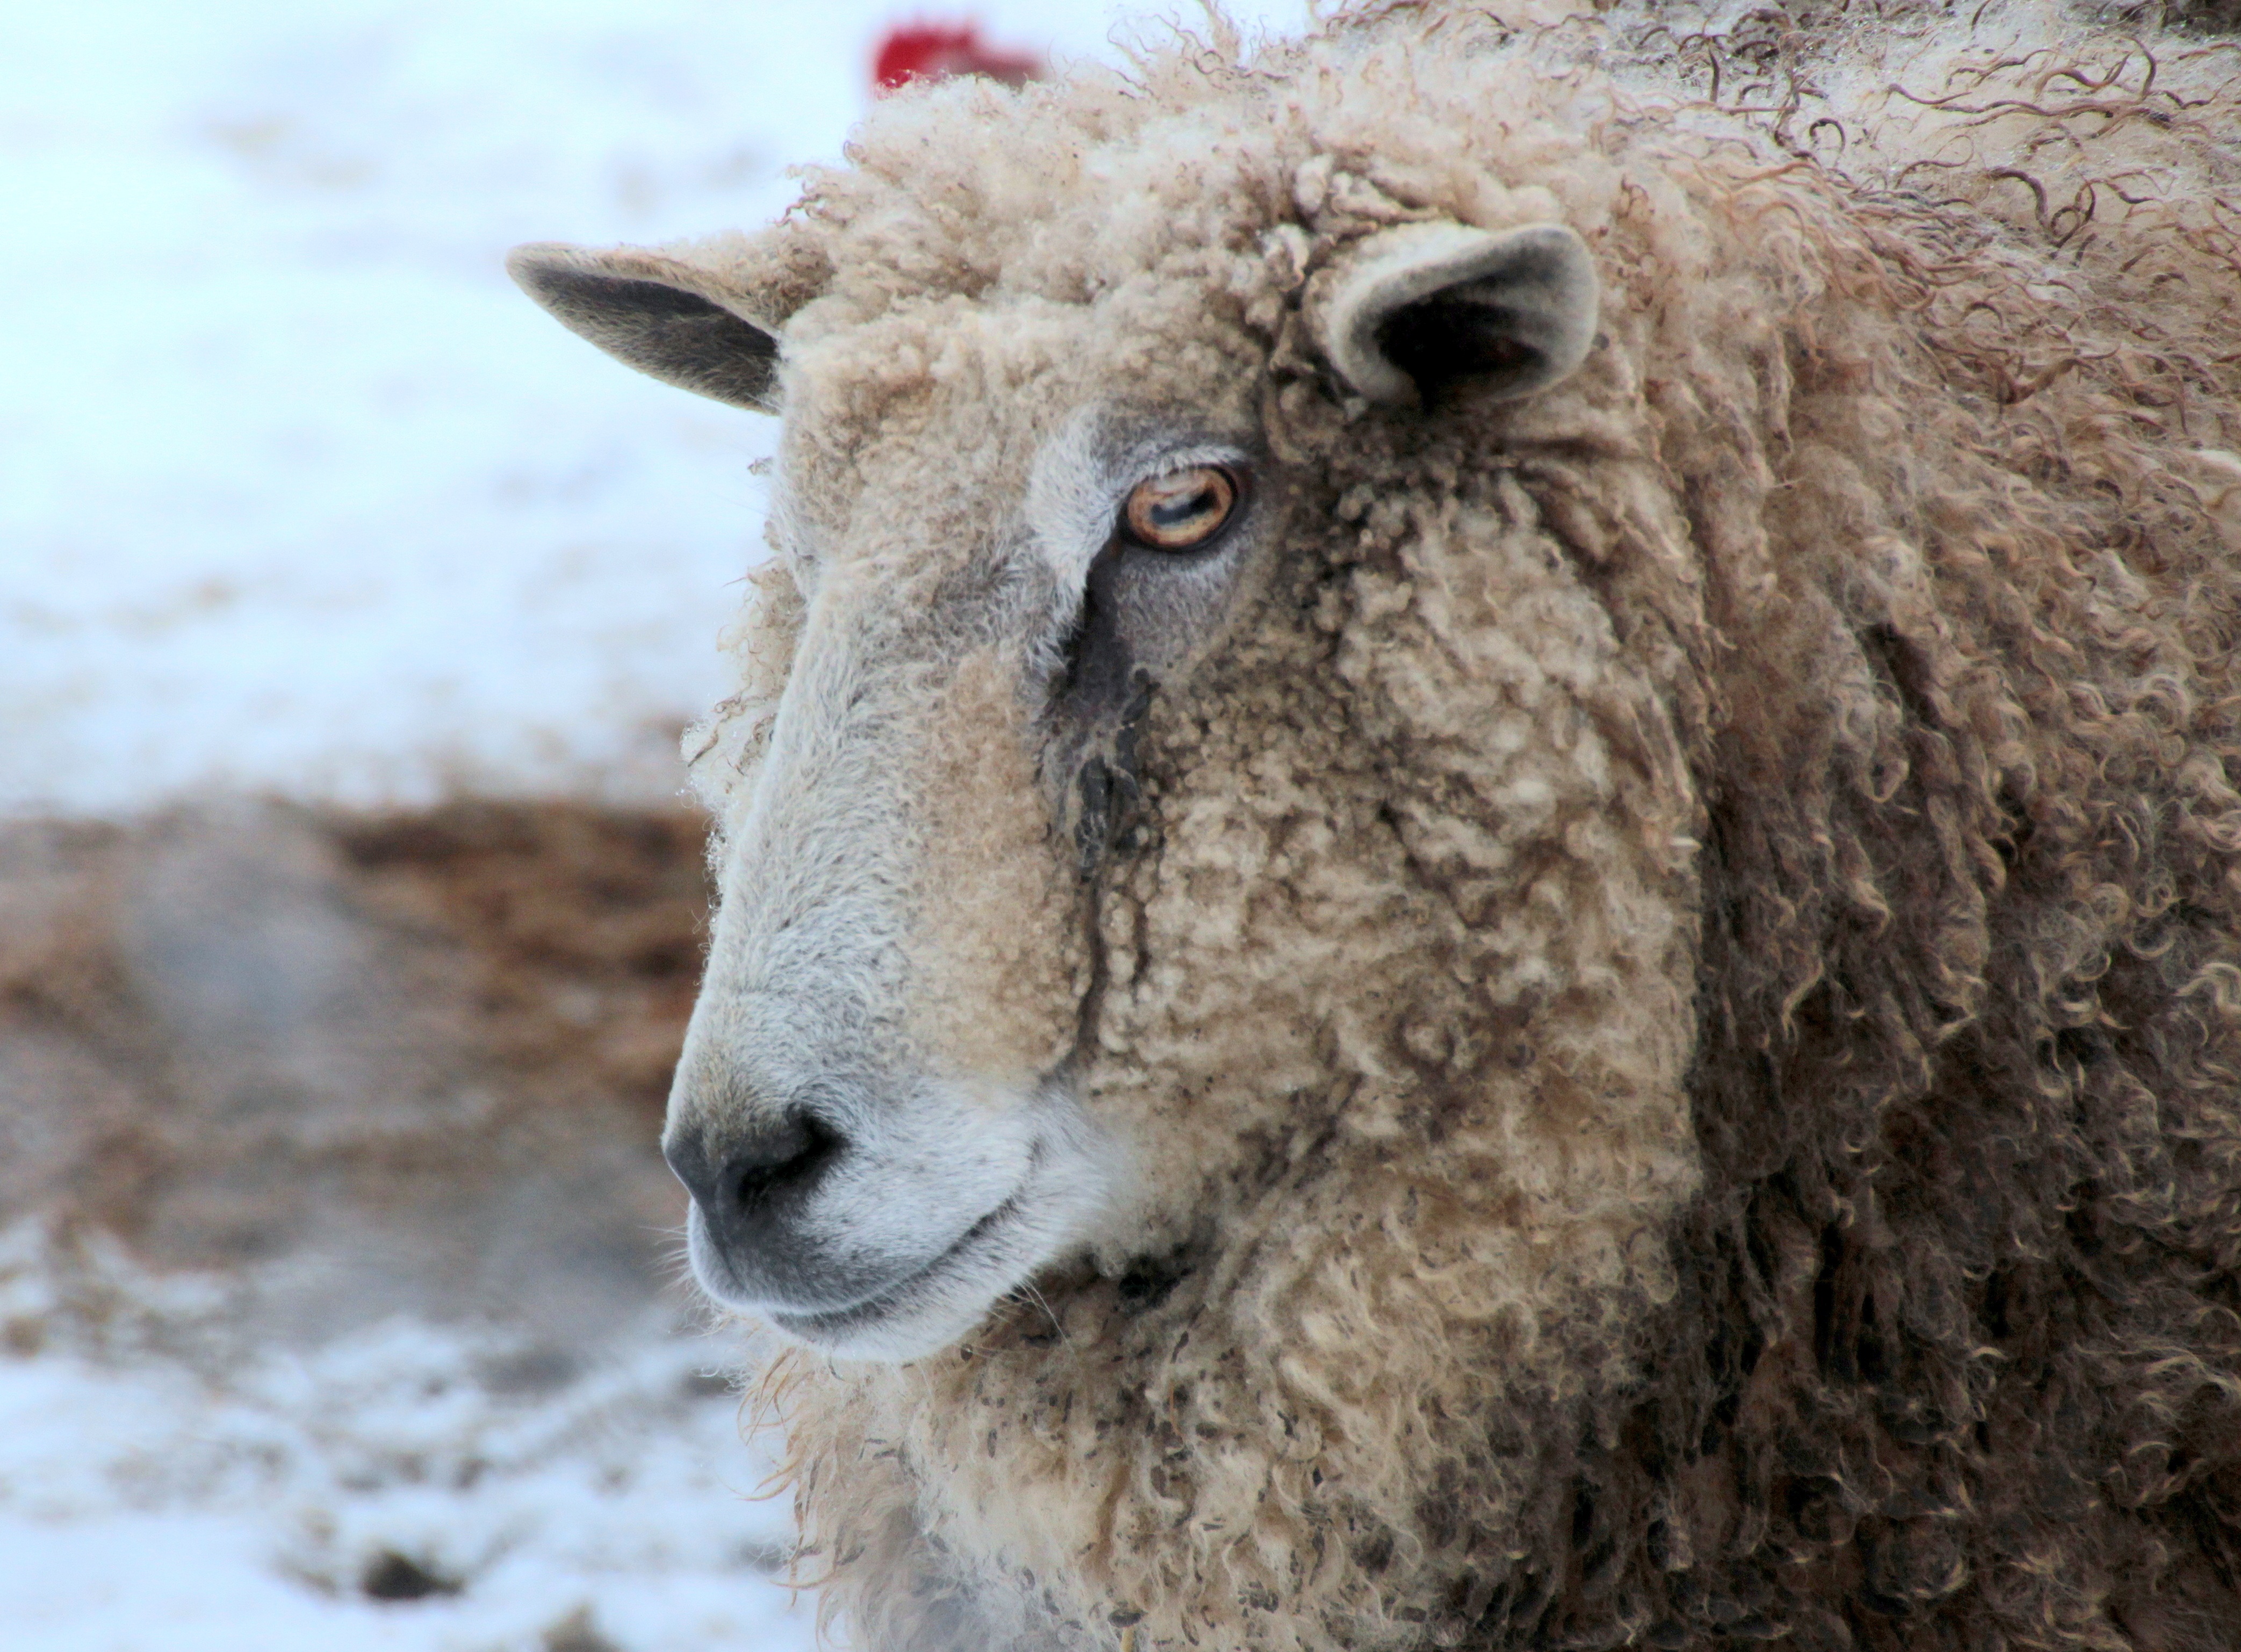
nature, white, animal, wildlife, livestock, sheep, mammal, wool, fauna, head, vertebrate, sheeps, bighorn, cow goat family